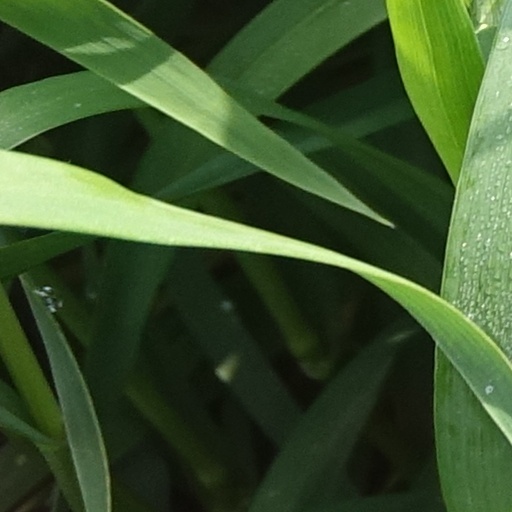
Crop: wheat